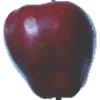
Label: Apple Red Delicious 1